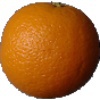
Label: Orange 1